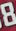
Number: 8